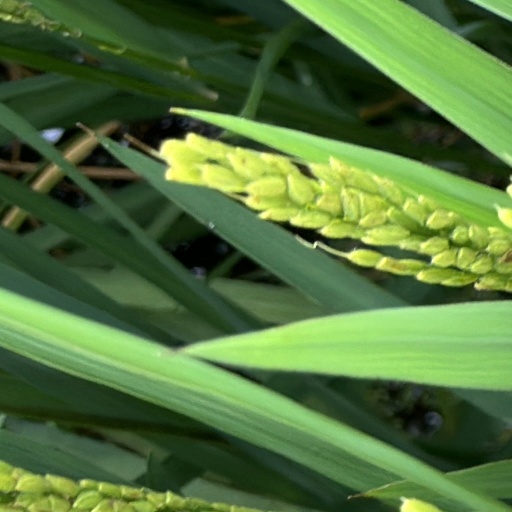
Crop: rice